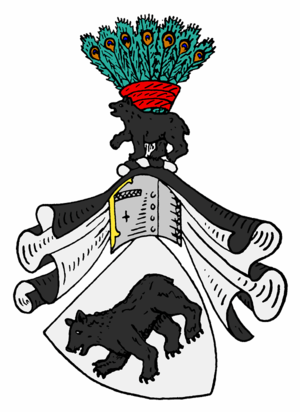
La famille von Behr est une famille de la noblesse immémoriale allemande originaire du Harz et de Basse-Saxe. Son nom vient du mot Bären qui signifie ours en allemand. Le premier membre de cette famille à avoir été mentionné dans un document est Hermann von Behr qui était à la tête du chapitre de la cathédrale de Halberstadt et qui en fut plus tard l'archidiacre.